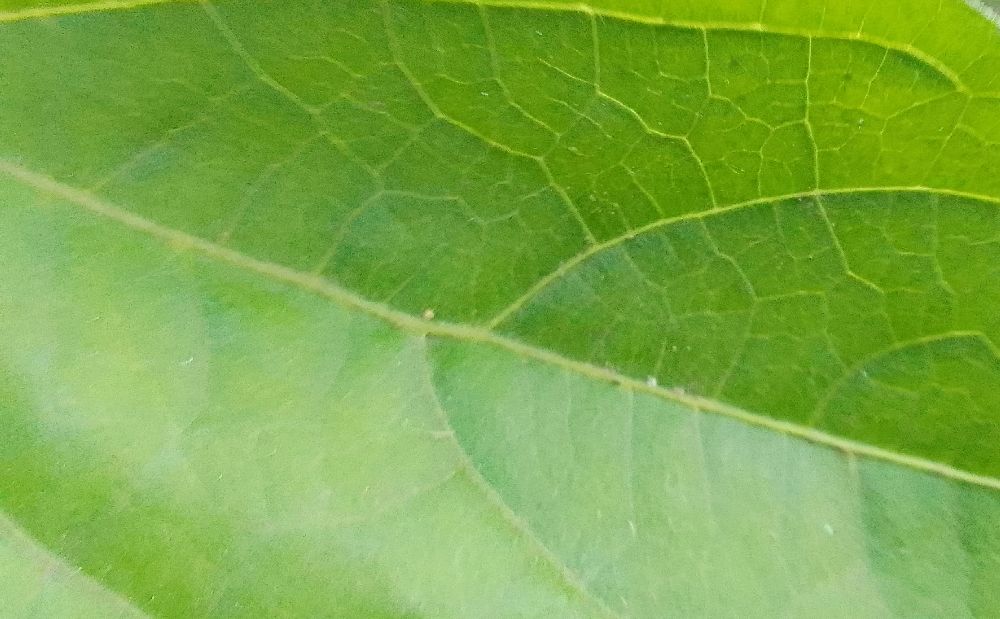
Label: healthy